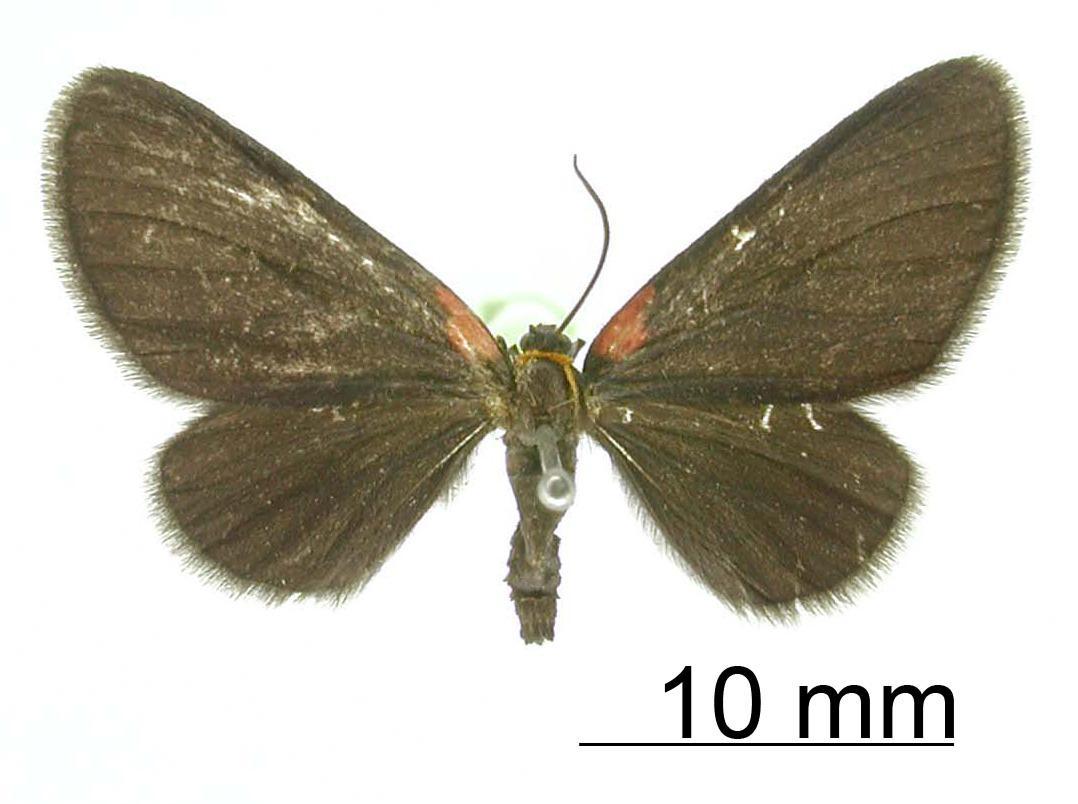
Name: Oenetrus orodes
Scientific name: Oenetrus orodes Druce, 1897
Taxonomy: Animalia, Arthropoda, Insecta, Lepidoptera, Geometridae, Ennominae
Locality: Guadalajara, Mexico, Mexico